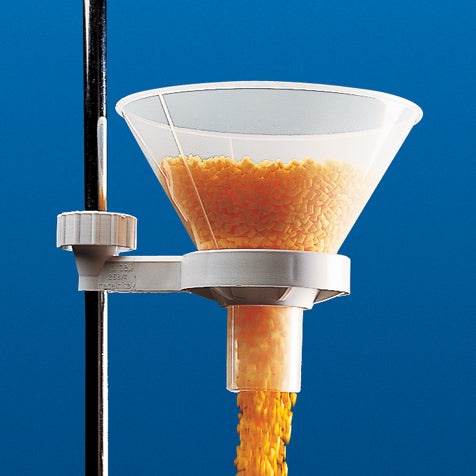
Funnel, Powder, PP, 80mm
These heavy-duty polypropylene (PP) powder funnels feature a large bore, which make them ideal for use with powder, large particles and viscous liquids. External ribbing is molded into the funnel to prevent air lock. They are angled at exactly 60° for rapid filtration. Available in 6 different sizes, these powder funnels accommodate standard filter paper sizes and are approved for use with food products. CBM: 0.006 UDI: 00840095632492 ECCN: EAR99 Sterility: NON-STERILE Country Origin: IT Length(in): 9 Width(in): 7 Height(in): 5
Brand: Agapi Lab Solutions
Category: Business & Industrial > Science & Laboratory > Laboratory Equipment > Laboratory Funnels > Powder Laboratory Funnels